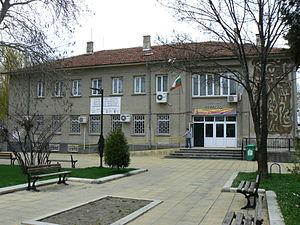
Pomorié est une ville ainsi qu'une station balnéaire du sud-est de la Bulgarie.